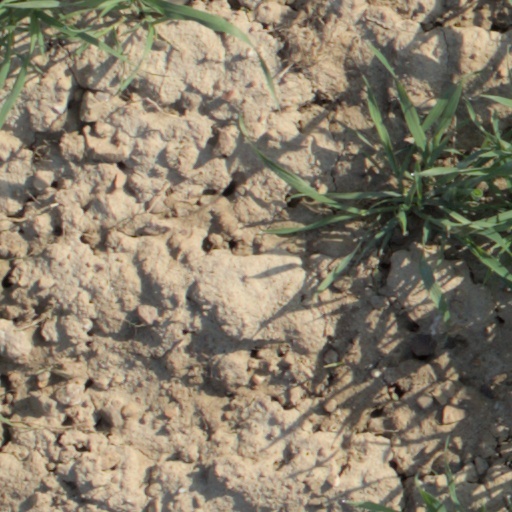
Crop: wheat